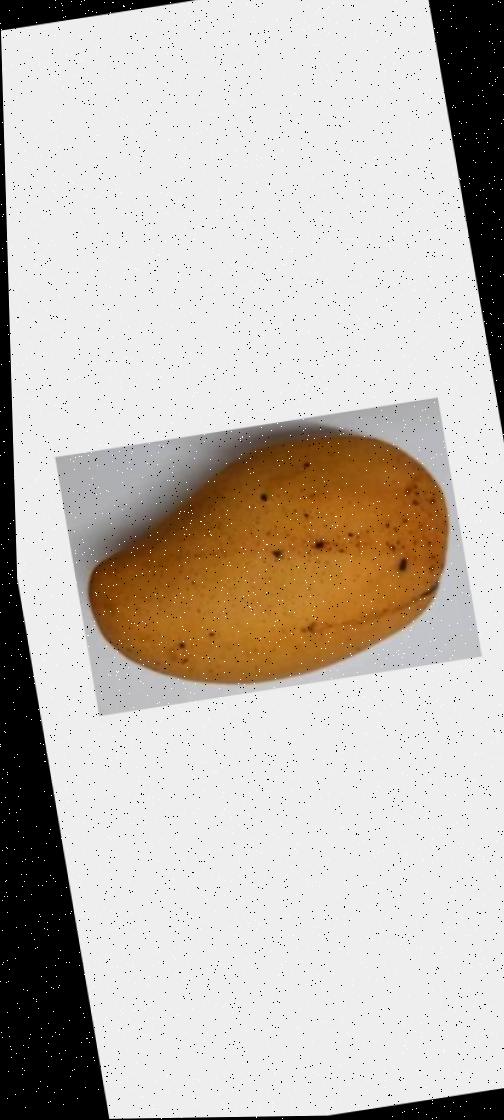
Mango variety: Katimon